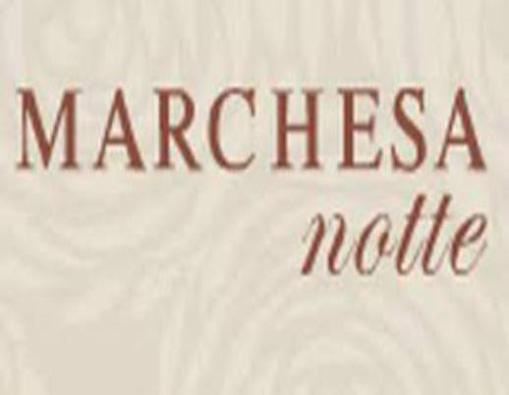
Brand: marchesa
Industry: Clothes